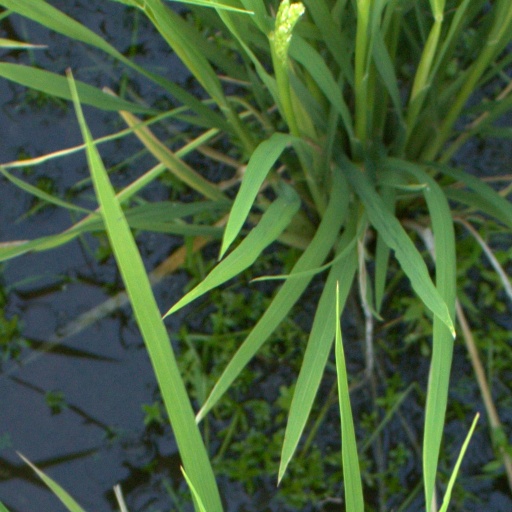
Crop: rice